Pars: Operation Cherry

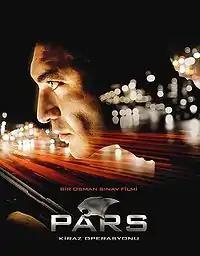
Theatrical poster

Pars: Operation Cherry is a 2007 Turkish action film written, produced and directed by Osman Sınav. The film, which focuses on the lucrative but seedy underworld of drug trafficking, tells the story of a narcotics cop nicknamed "Pars" whose single aim is to revenge the death of his narcotics cop father who died 15 years ago while working on a case. The film went on general release across Turkey on and is the ninth-highest grossing Turkish film of 2007.